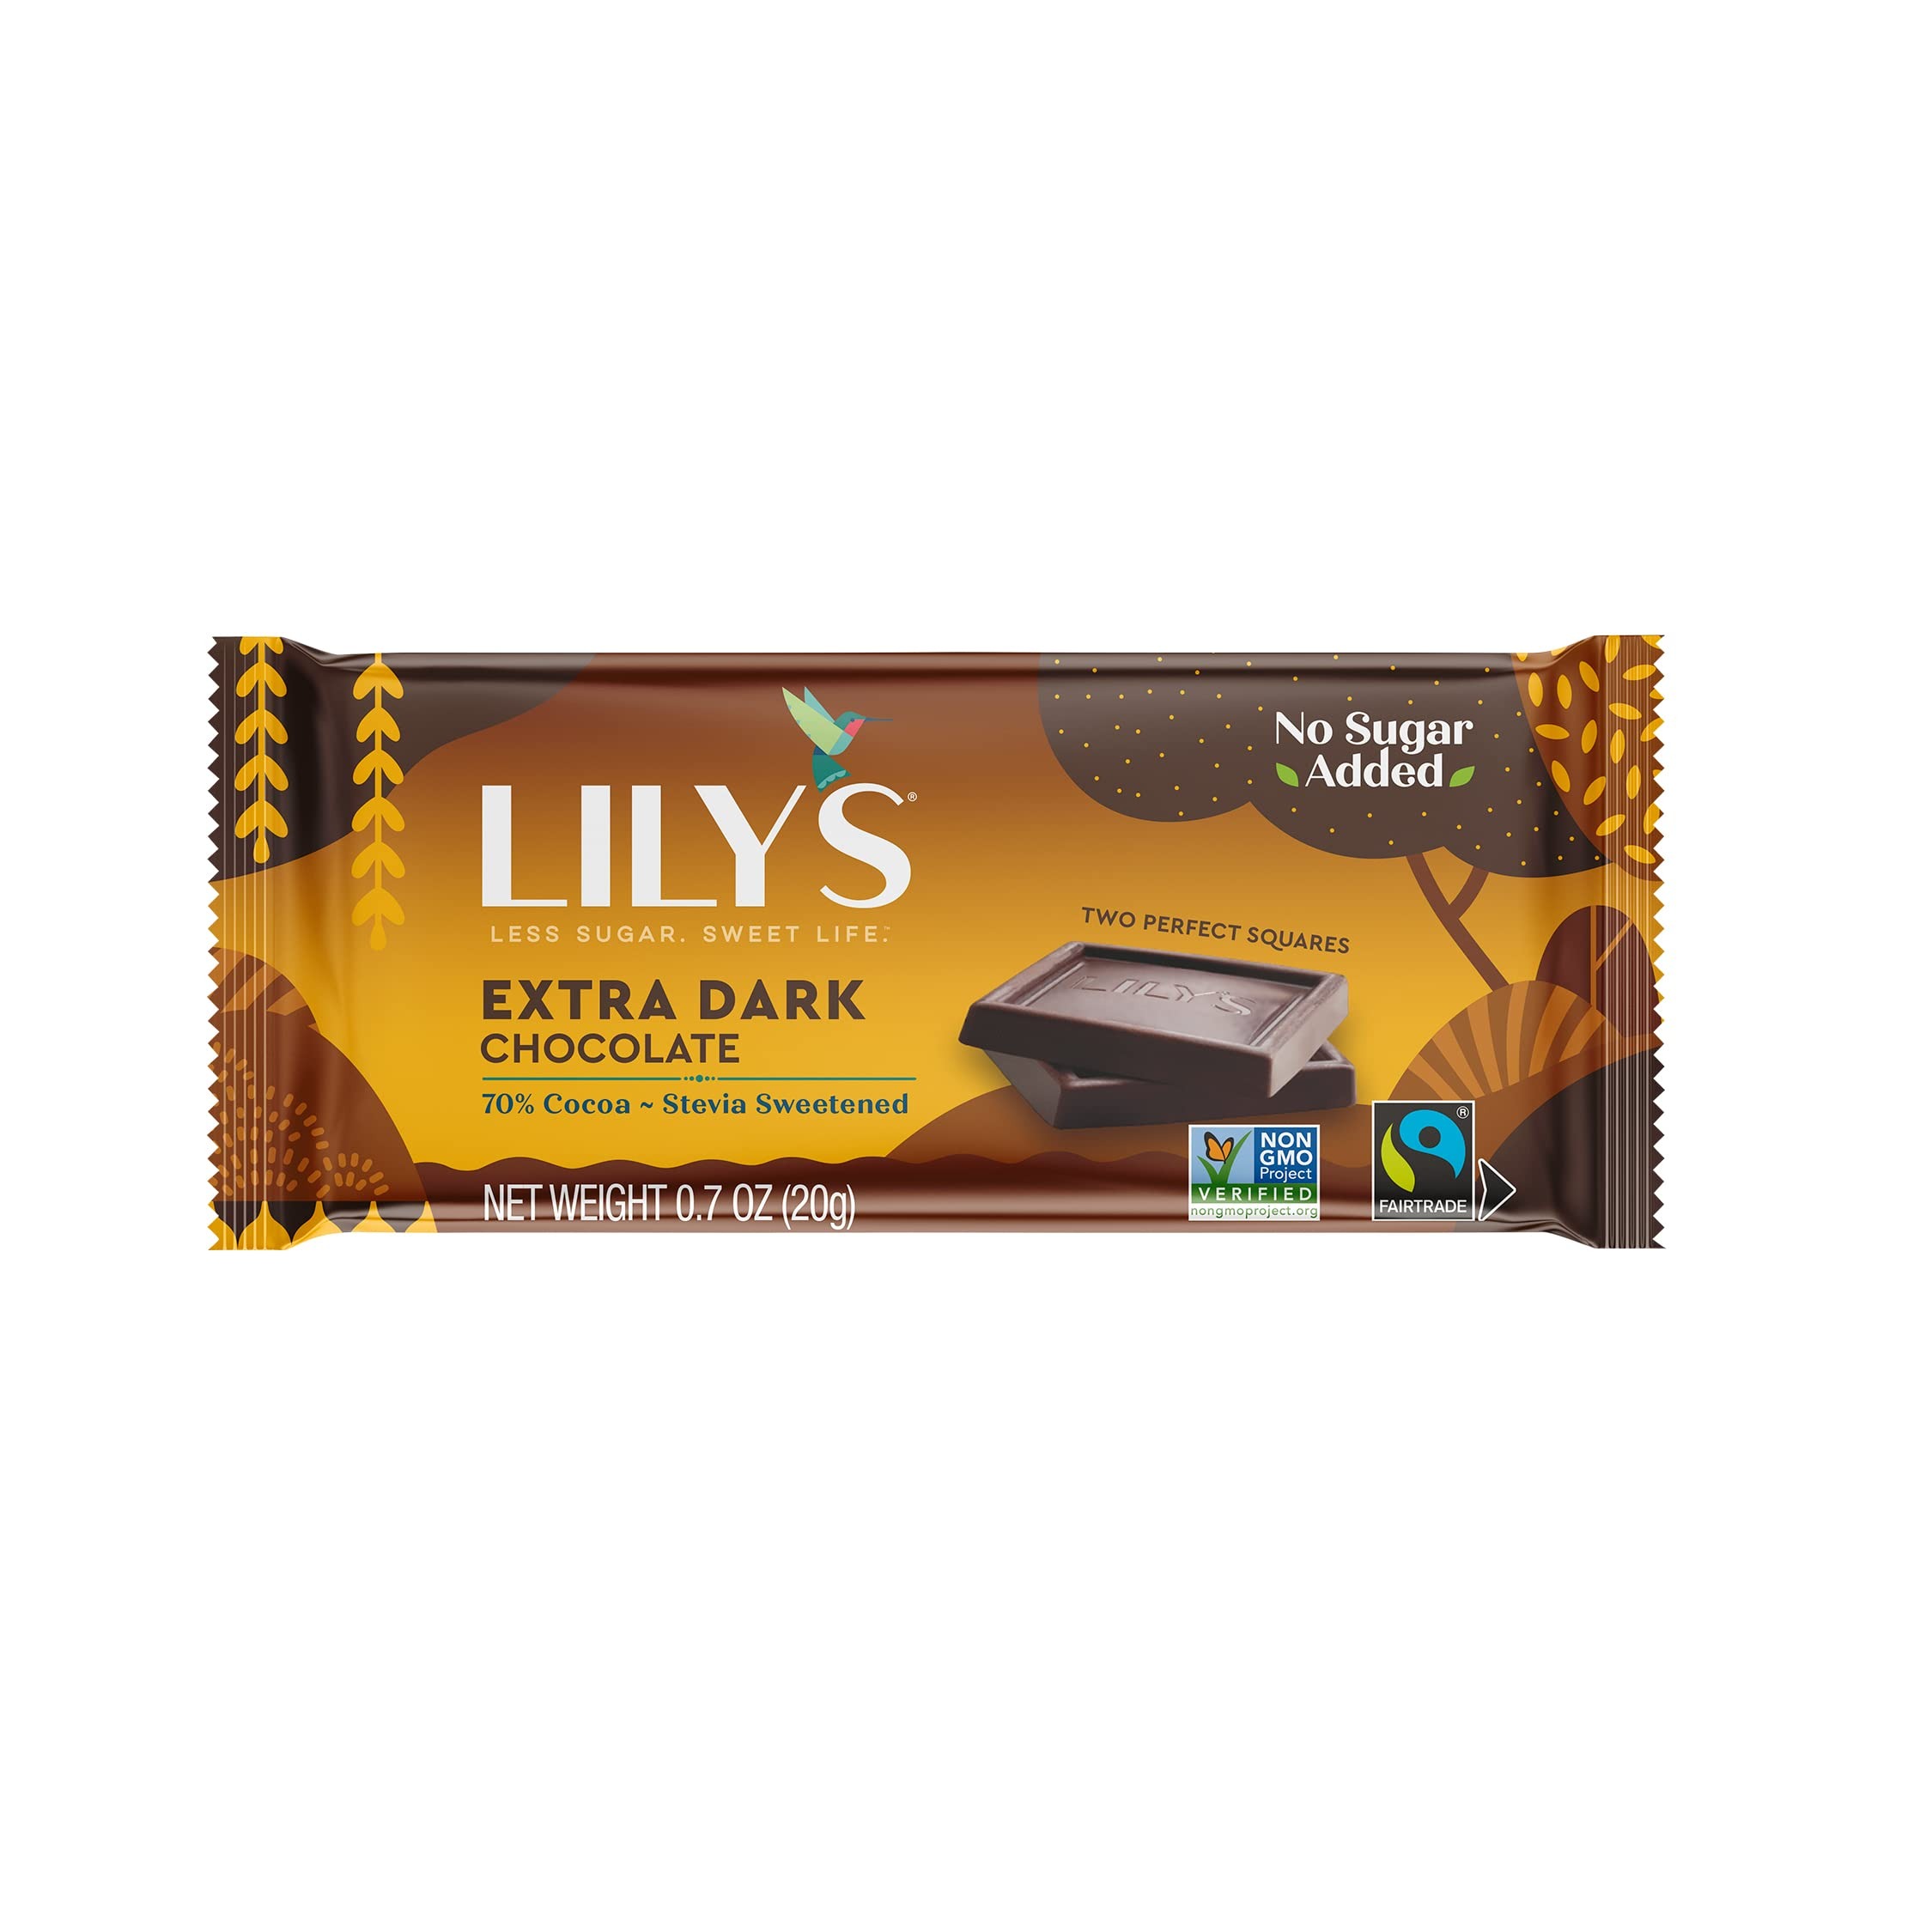
Item Name: Lily's, Extra Dark Chocolate Bar, 0.7 Ounce
Bullet Point 1: No Added Sugars
Bullet Point 2: Gluten Free
Bullet Point 3: Kosher
Value: 0.7
Unit: Ounce

Price: 1.29